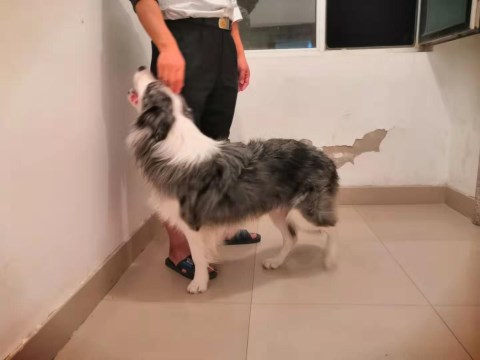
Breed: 2594-n000109-Border_collie